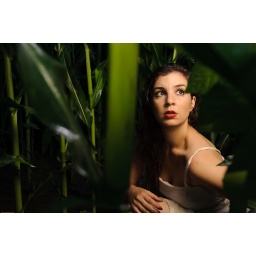
SB900 trough a 40x40 softbox CR, SB600 gelled yellow bare CL behind subject, SB900 in huge umbrella far up CR.